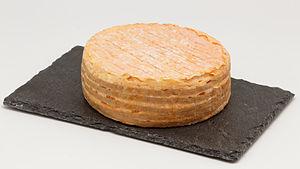
Le livarot est un fromage français de Normandie, originaire de la commune de Livarot, et bénéficiant d'une AOC depuis 1975 et d'une AOP depuis 1996.